Jomo Kenyatta

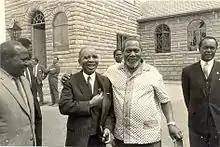
Kenyatta with Malawian President Hastings Banda

In contrast to his economic policies, Kenyatta publicly claimed he would create a democratic socialist state with an equitable distribution of economic and social development. In 1965, when Thomas Mboya was minister for economic planning and development, the government issued a session paper titled "African Socialism and its Application to Planning in Kenya", in which it officially declared its commitment to what it called an "African socialist" economic model. The session proposed a mixed economy with an important role for private capital, with Kenyatta's government specifying that it would only consider nationalisation in instances where national security was at risk. Left-wing critics highlighted that the image of "African socialism" portrayed in the document provided for no major shift away from the colonial economy.